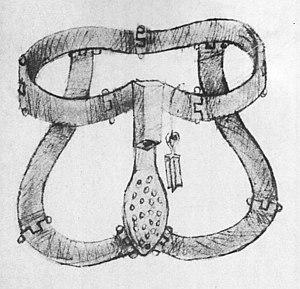
Cet article établit une liste de jeux de rôle et pratiques BDSM. Le sigle BDSM désigne une forme d'échange contractuel utilisant la douleur, la contrainte, l'humiliation ou la mise en scène de divers fantasmes dans un but érogène. Certaines pratiques sont mixtes, d'autres sont adaptées pour l'homme ou la femme.
Konrad Kyeser, né le 26 août 1366 à Eichstätt et mort après 1405, est un ingénieur militaire allemand, théoricien des machines de guerre et auteur d’un ouvrage qui porte le nom de Bellifortis.
Une ceinture de chasteté est un dispositif conçu pour empêcher les relations sexuelles et la masturbation, qui serait apparu à la fin du Moyen Âge mais dont la réalité est mise en cause par les historiens au XXIᵉ siècle. Néanmoins, sur la base de ces légendes, des dispositifs ont été créés à partir du XVIIIᵉ siècle comme objets de curiosité ou sont désormais utilisés dans le cadre de pratiques BDSM.